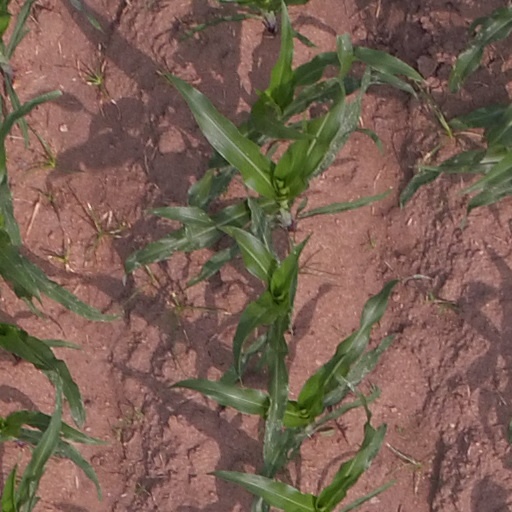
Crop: maize; corn